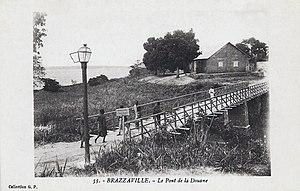
Brazzaville. Le Pont de la Douane. Collection G.P.
La frontière entre la République démocratique du Congo et la République du Congo est la frontière séparant la République démocratique du Congo et la République du Congo. La plus grande partie de la frontière se confond avec le cours du fleuve Congo et de l'un de ses affluents, l'Oubangui : sa portion fluviale représente probablement la plus longue frontière fluviale au monde. Avec 2 410 kilomètres, il s'agit également de la quinzième frontière terrestre internationale par la longueur, et la deuxième sur le continent africain après celle séparant l'Angola de la République démocratique du Congo.